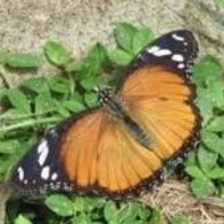
Species: DANAID EGGFLY
Butterfly family (ImageNet category): monarch